Tribe of Judah

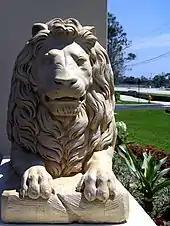
The lion is the symbol of the tribe of Judah. It is often represented in Jewish art, such as this sculpture outside a synagogue

According to the biblical account, at its height, the tribe of Judah was the leading tribe of the Kingdom of Judah, and occupied most of the territory of the kingdom, except for a small region in the northeast occupied by Benjamin, and an enclave towards the south-west which was occupied by Simeon. Bethlehem and Hebron were initially the main cities within the territory of the tribe.